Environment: real
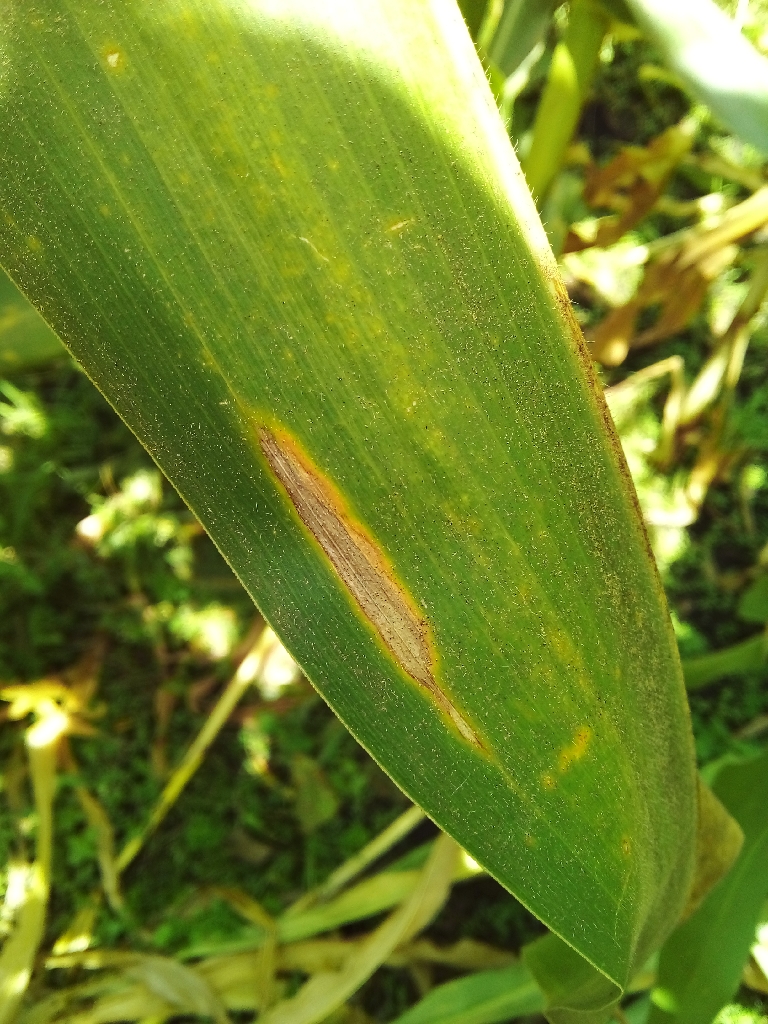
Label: northern_corn_leaf_blight